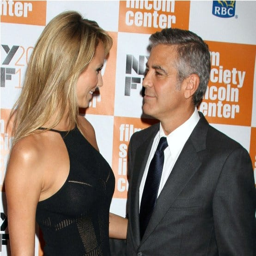
actors at the festival premiere of comedy